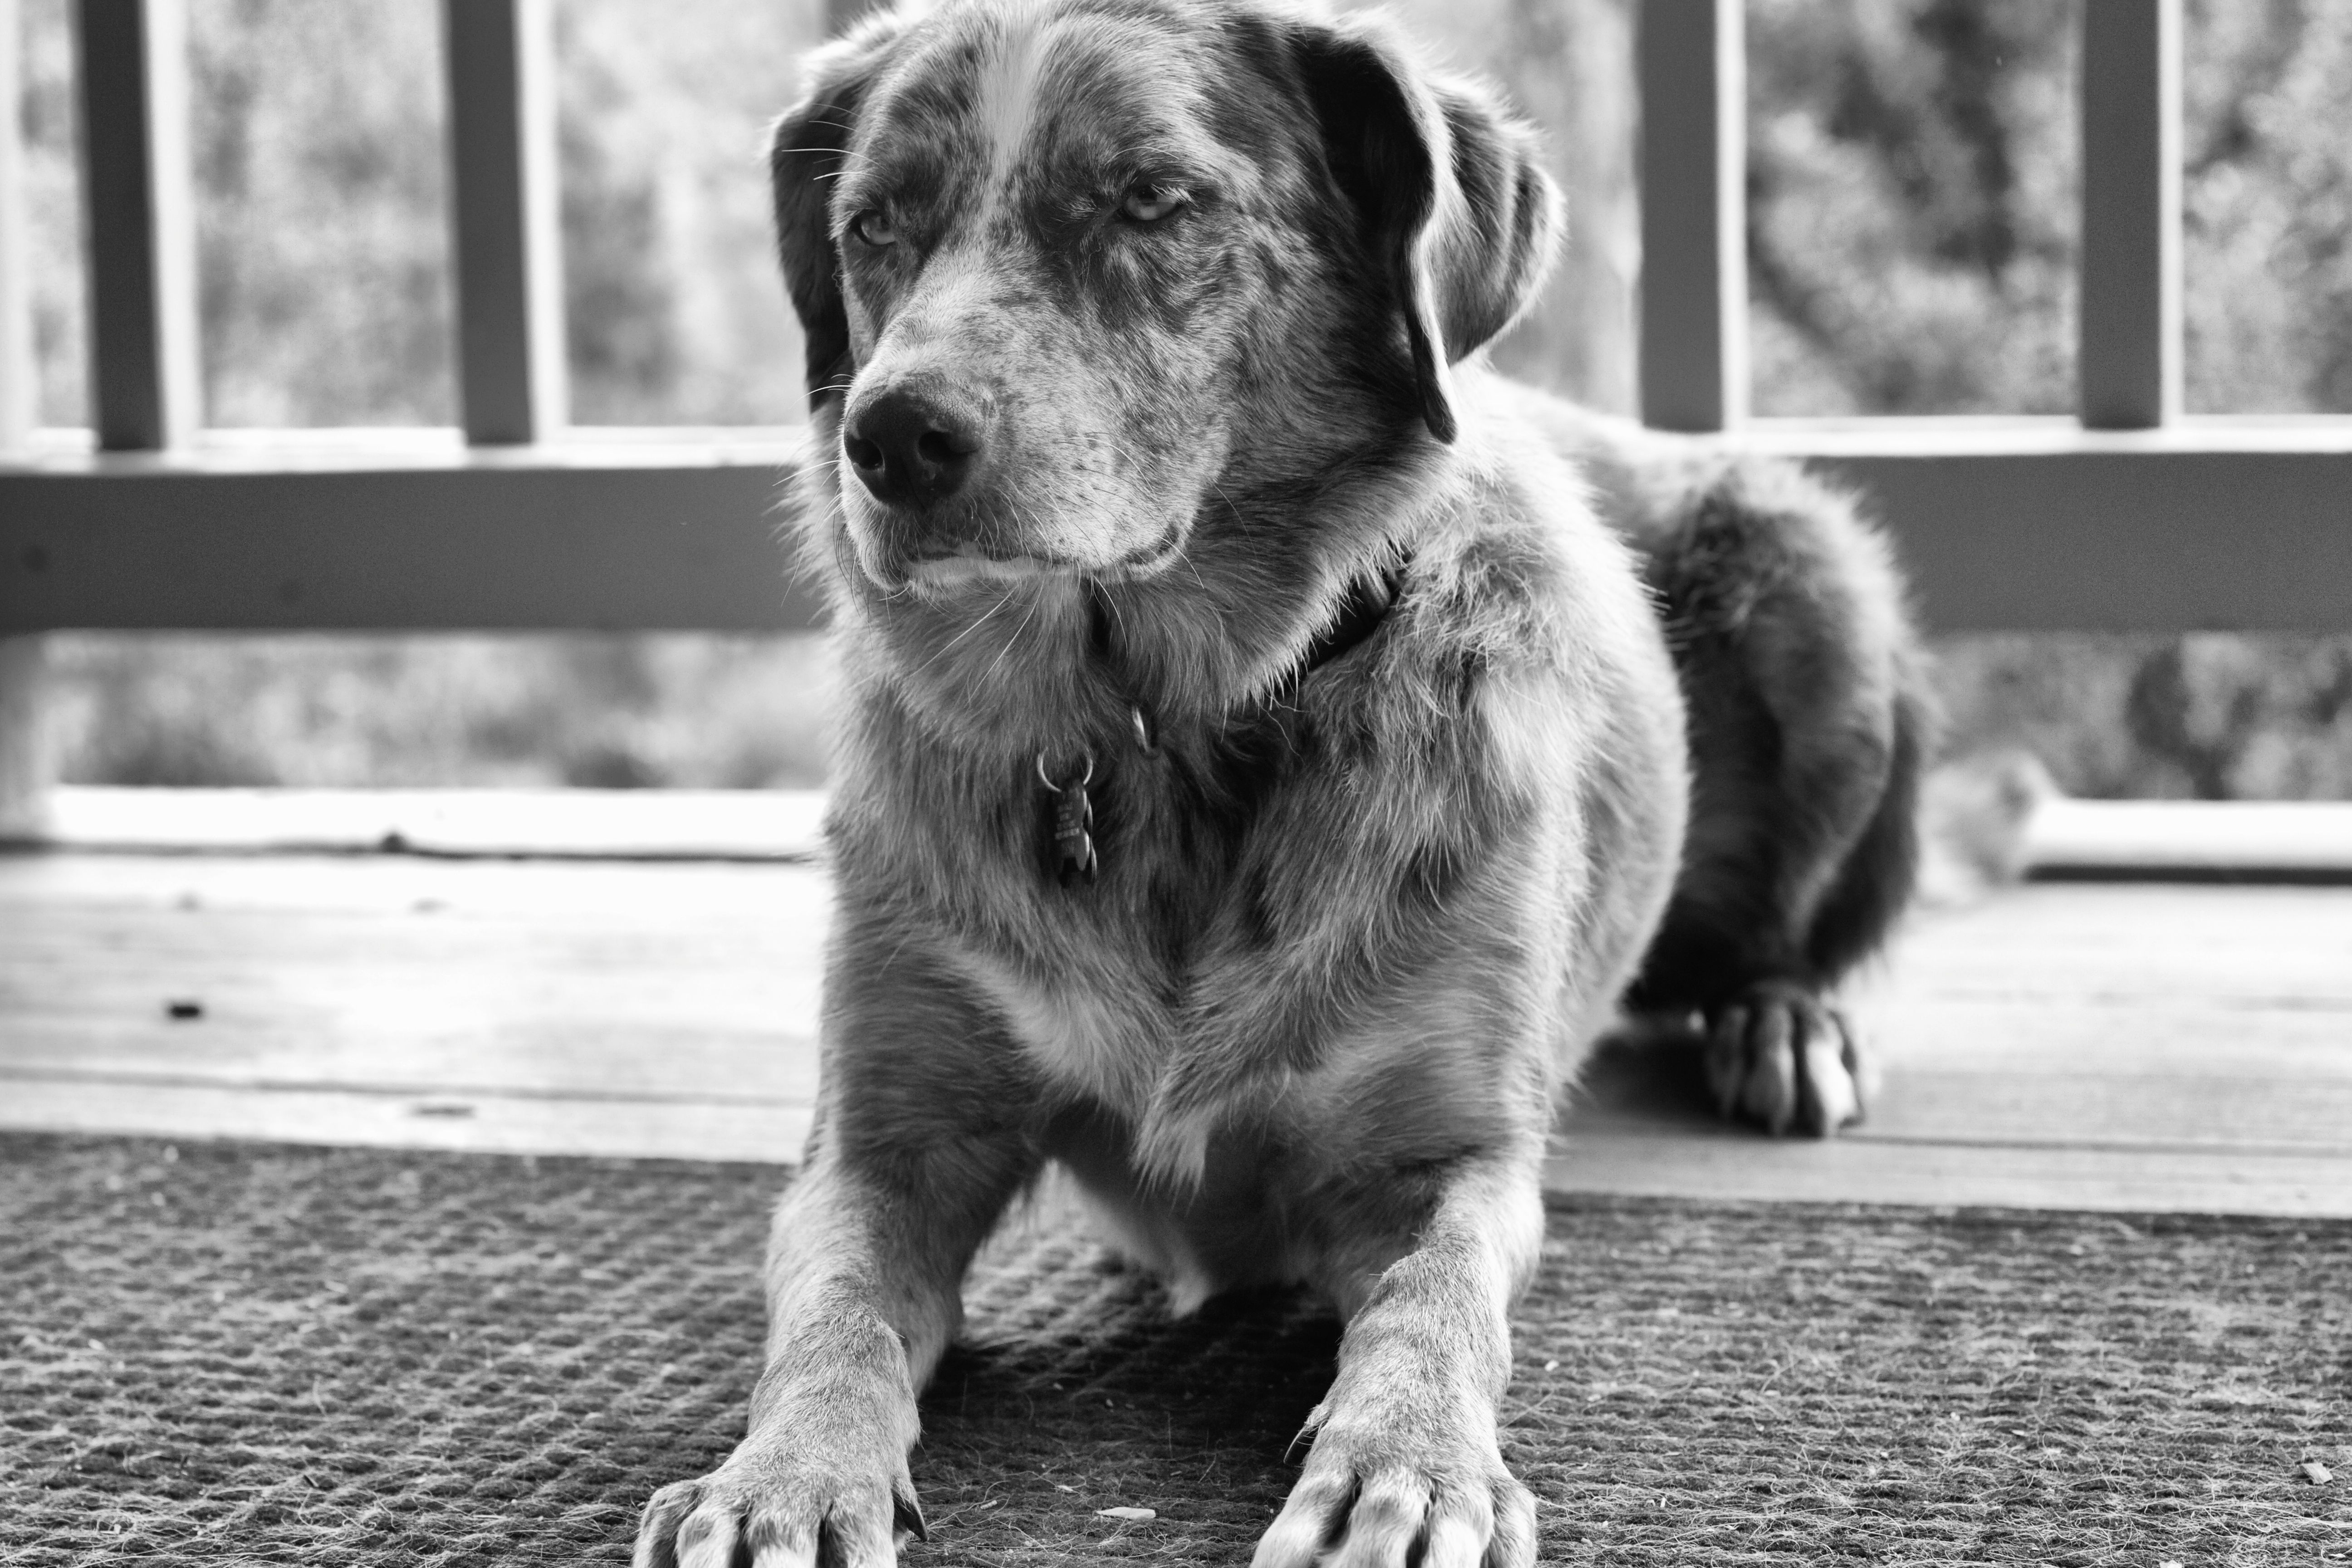
black and white, puppy, dog, mammal, black, monochrome, bw, vertebrate, labrador retriever, felix, dog breed, animal shelter, monochrome photography, street dog, dog like mammal